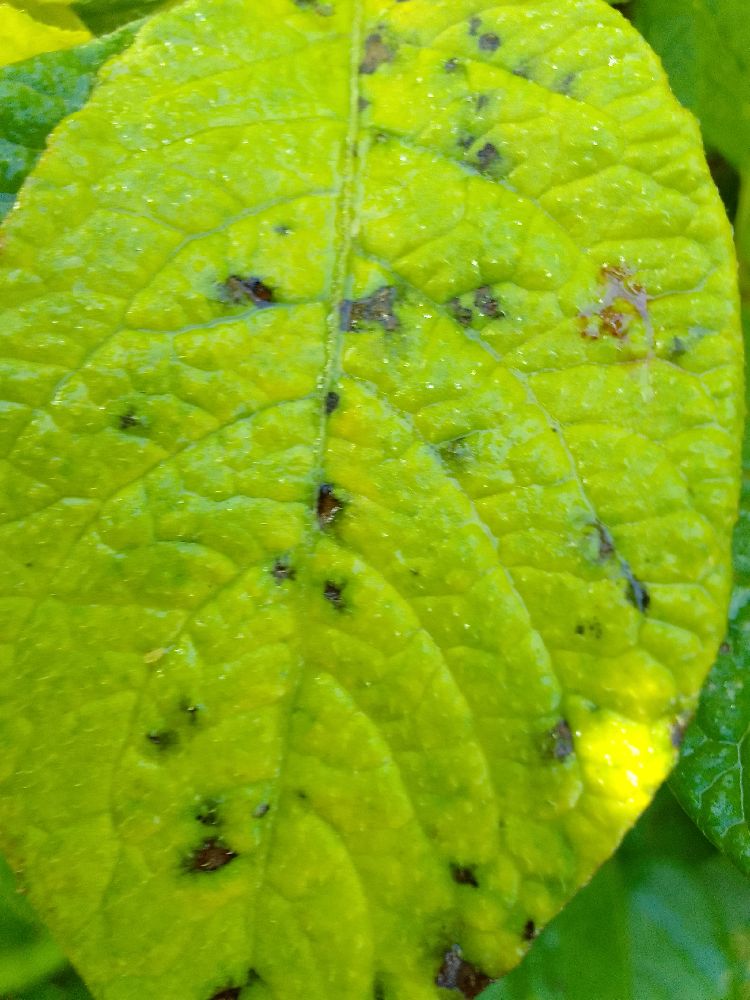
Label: Early blight